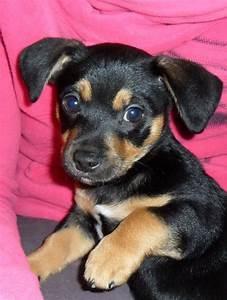
dog